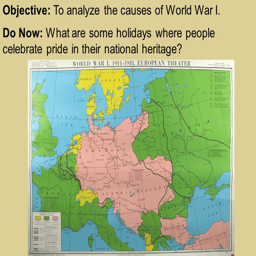
objective : to analyze the causes of military conflict .